Mount Rainier

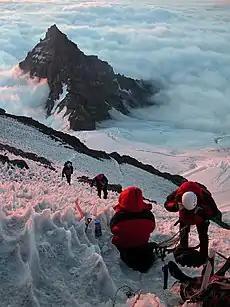
Climbers on Ingraham Glacier, above Little Tahoma

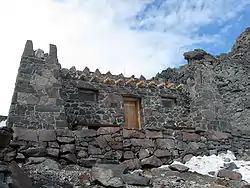
Camp Muir is commonly used by those attempting to summit Mount Rainier

Glaciers are among the most conspicuous and dynamic geologic features on Mount Rainier. They erode the volcanic cone and are important sources of streamflow for several rivers, including some that provide water for hydroelectric power and irrigation. Together with perennial snow patches, the 29 named glacial features cover about of the mountain's surface in 2015 and have an estimated volume of about .